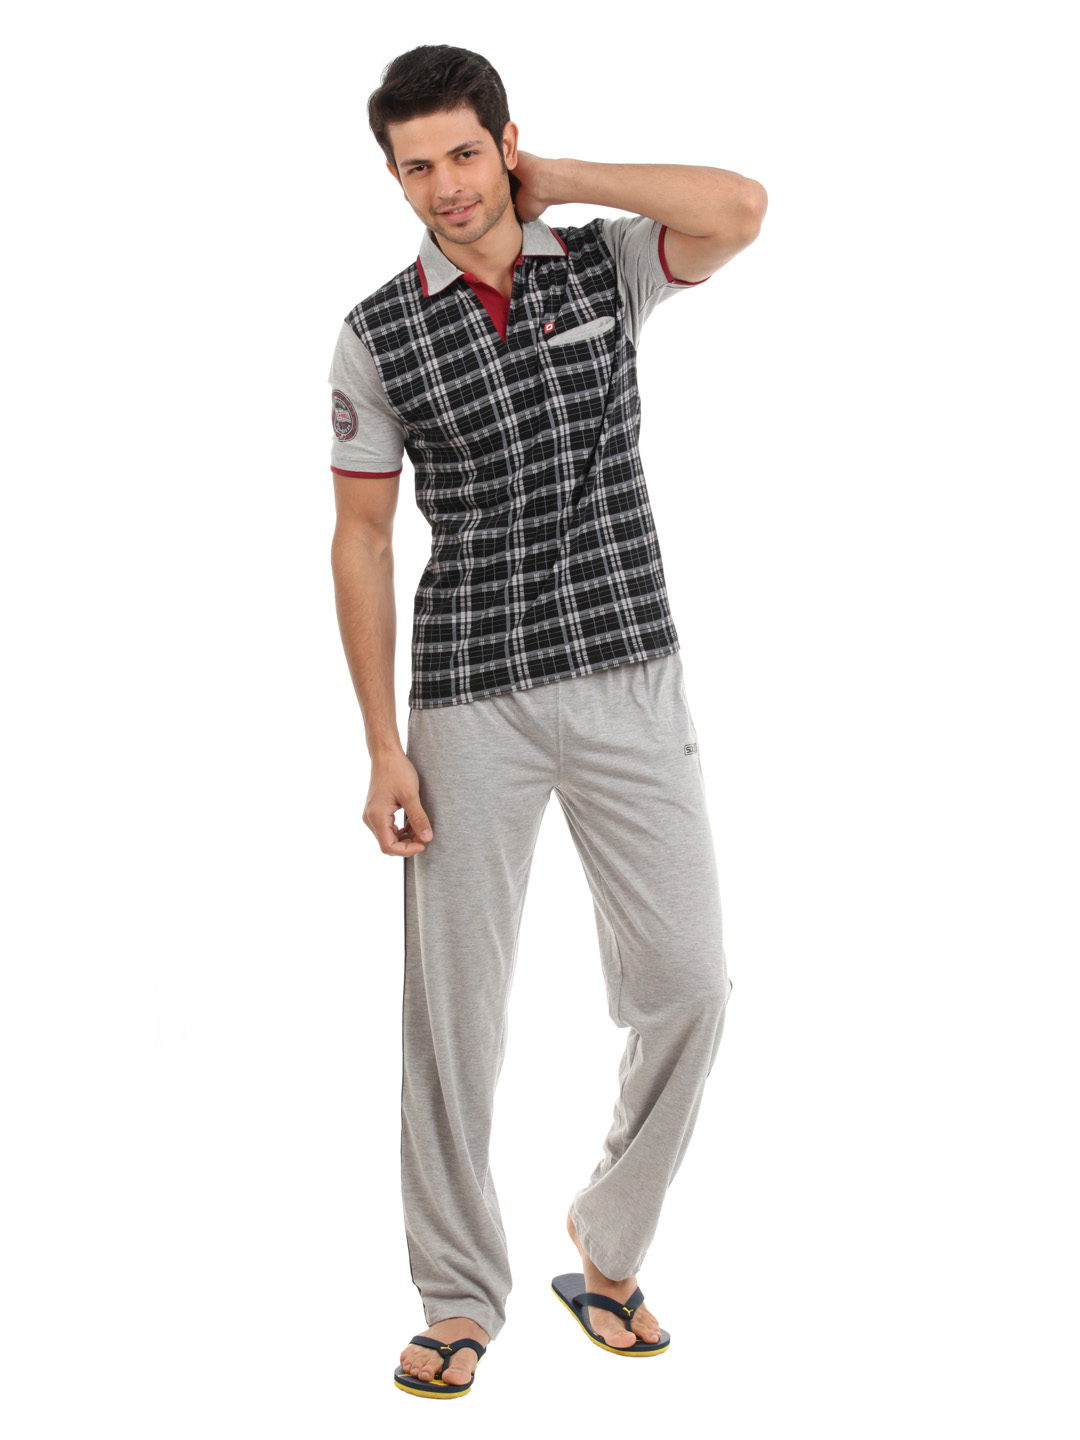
SDL by Sweet Dreams Men Black Lounge Set
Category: Apparel / Loungewear and Nightwear / Night suits
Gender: Men
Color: Black
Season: Summer 2016
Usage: Casual